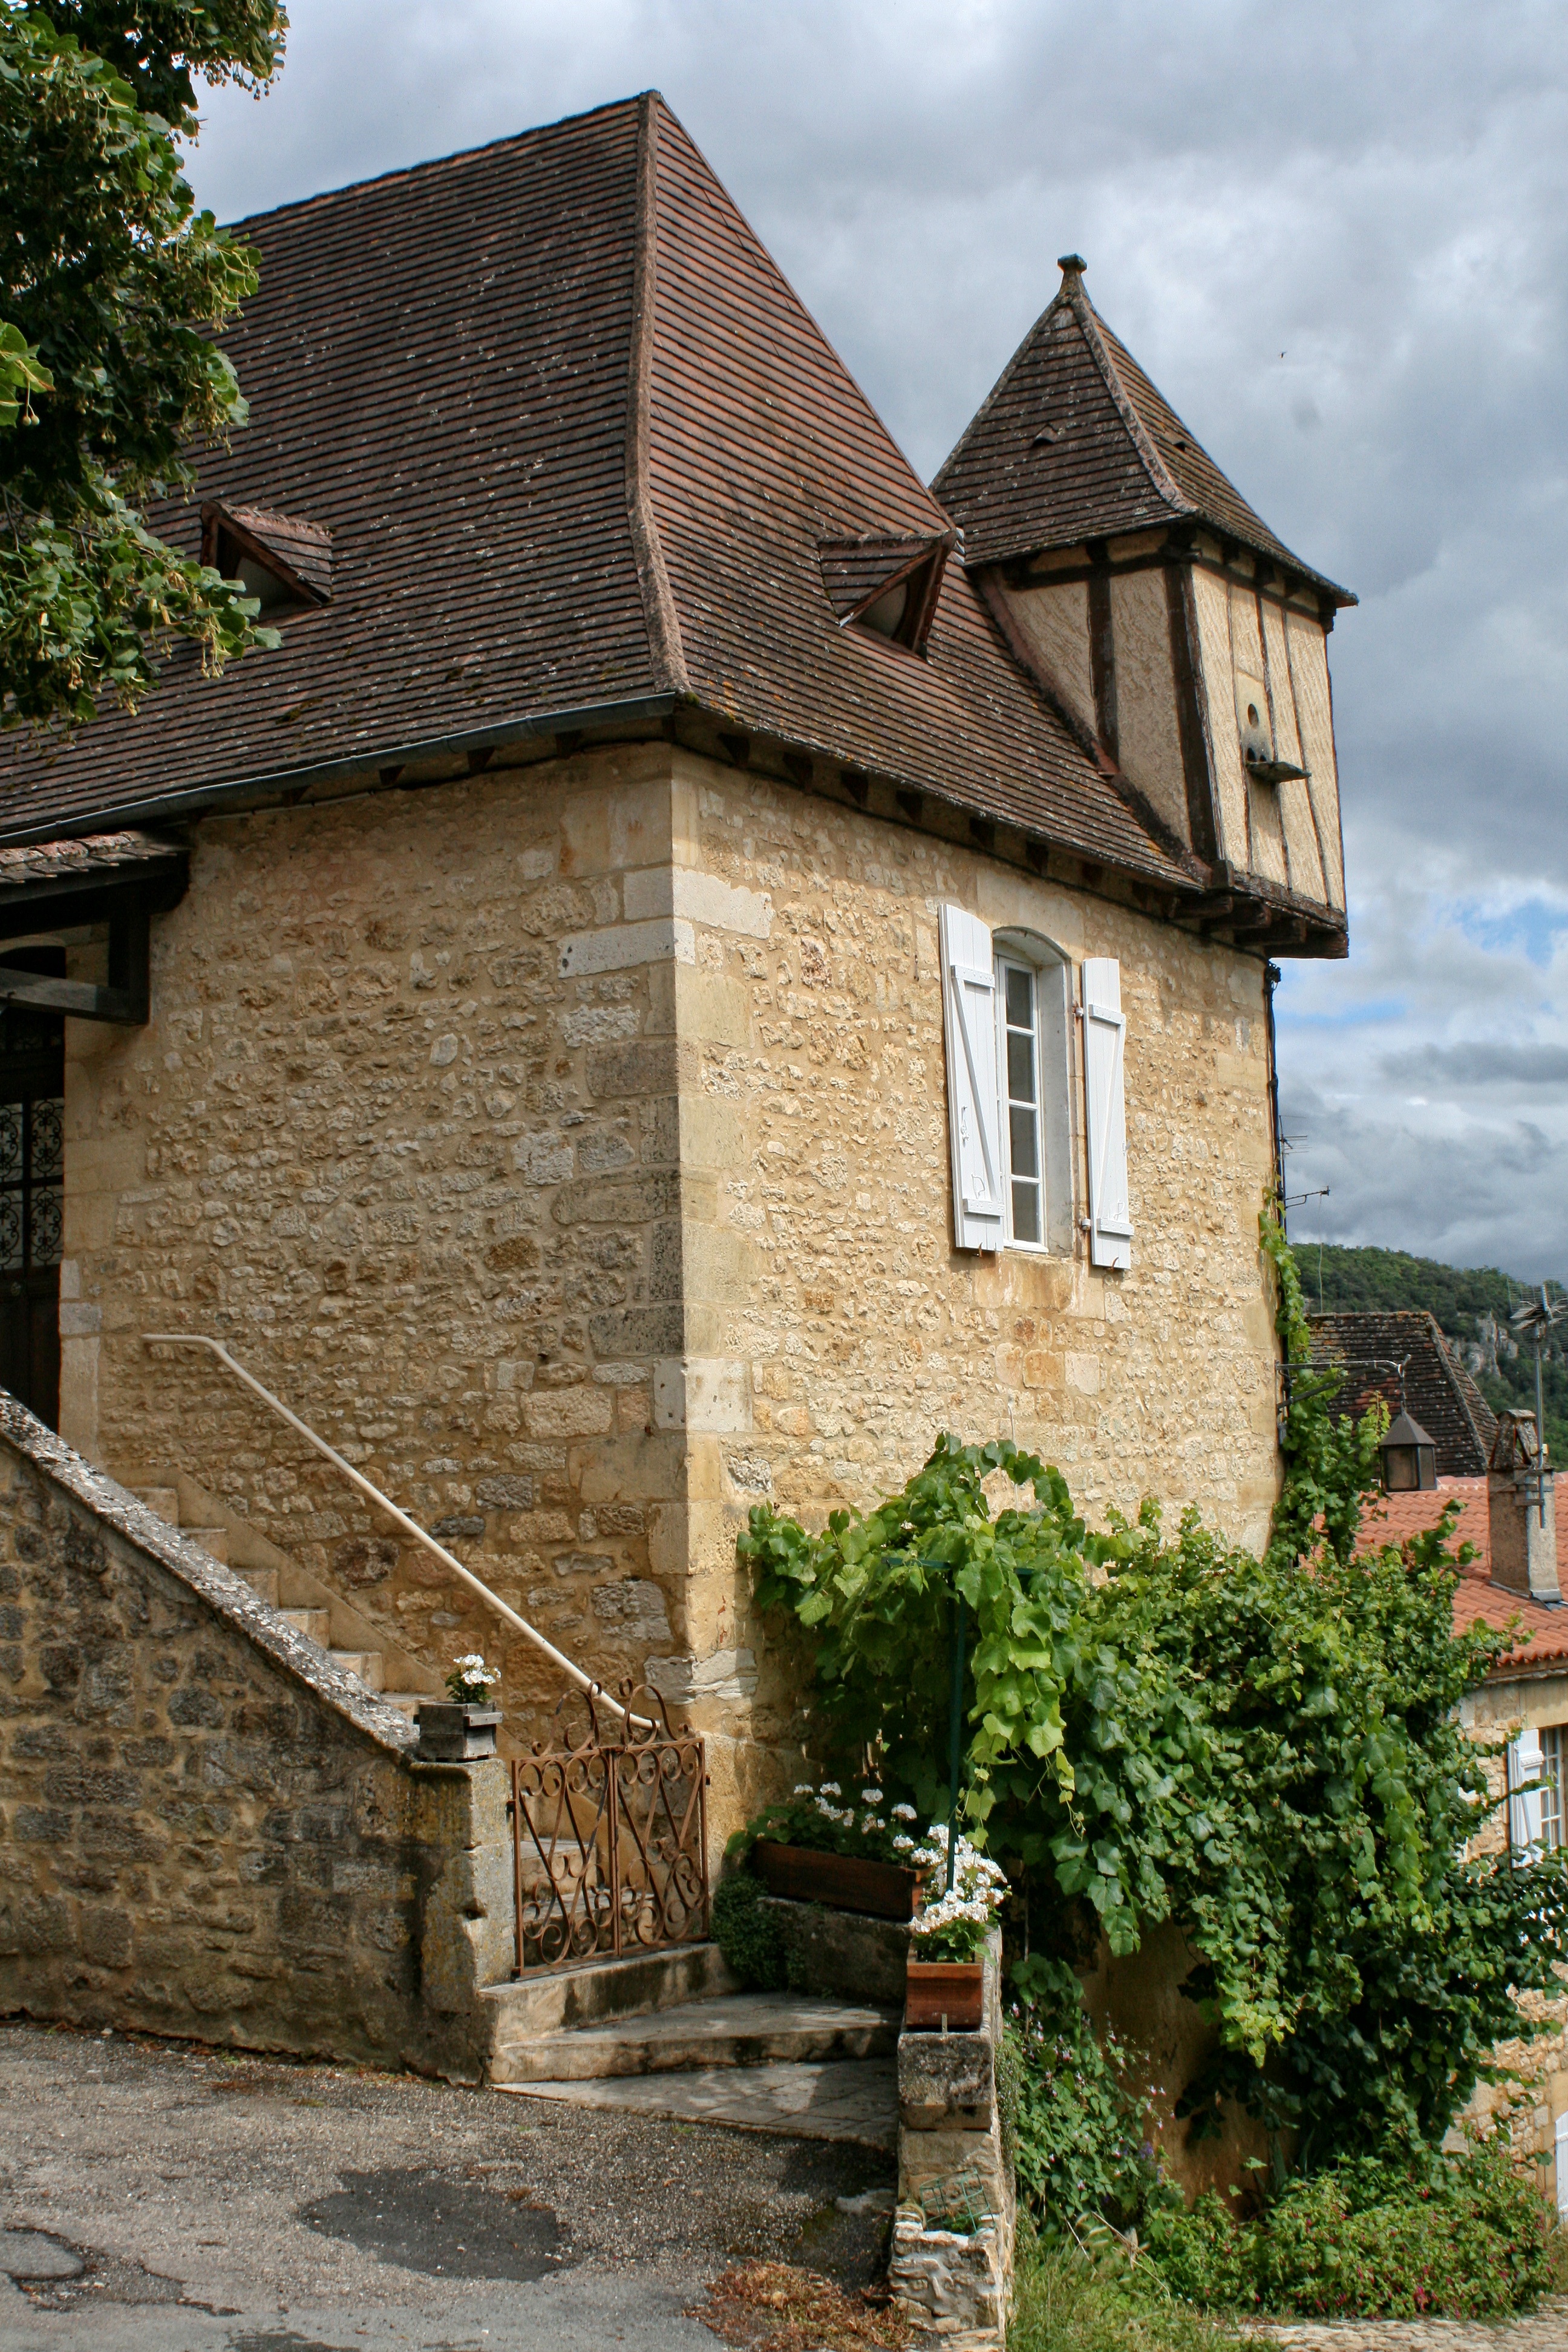
architecture, house, town, building, wall, village, france, cottage, facade, church, chapel, monastery, estate, dordogne, middle ages, neighbourhood, rural area, p rigord, human settlement